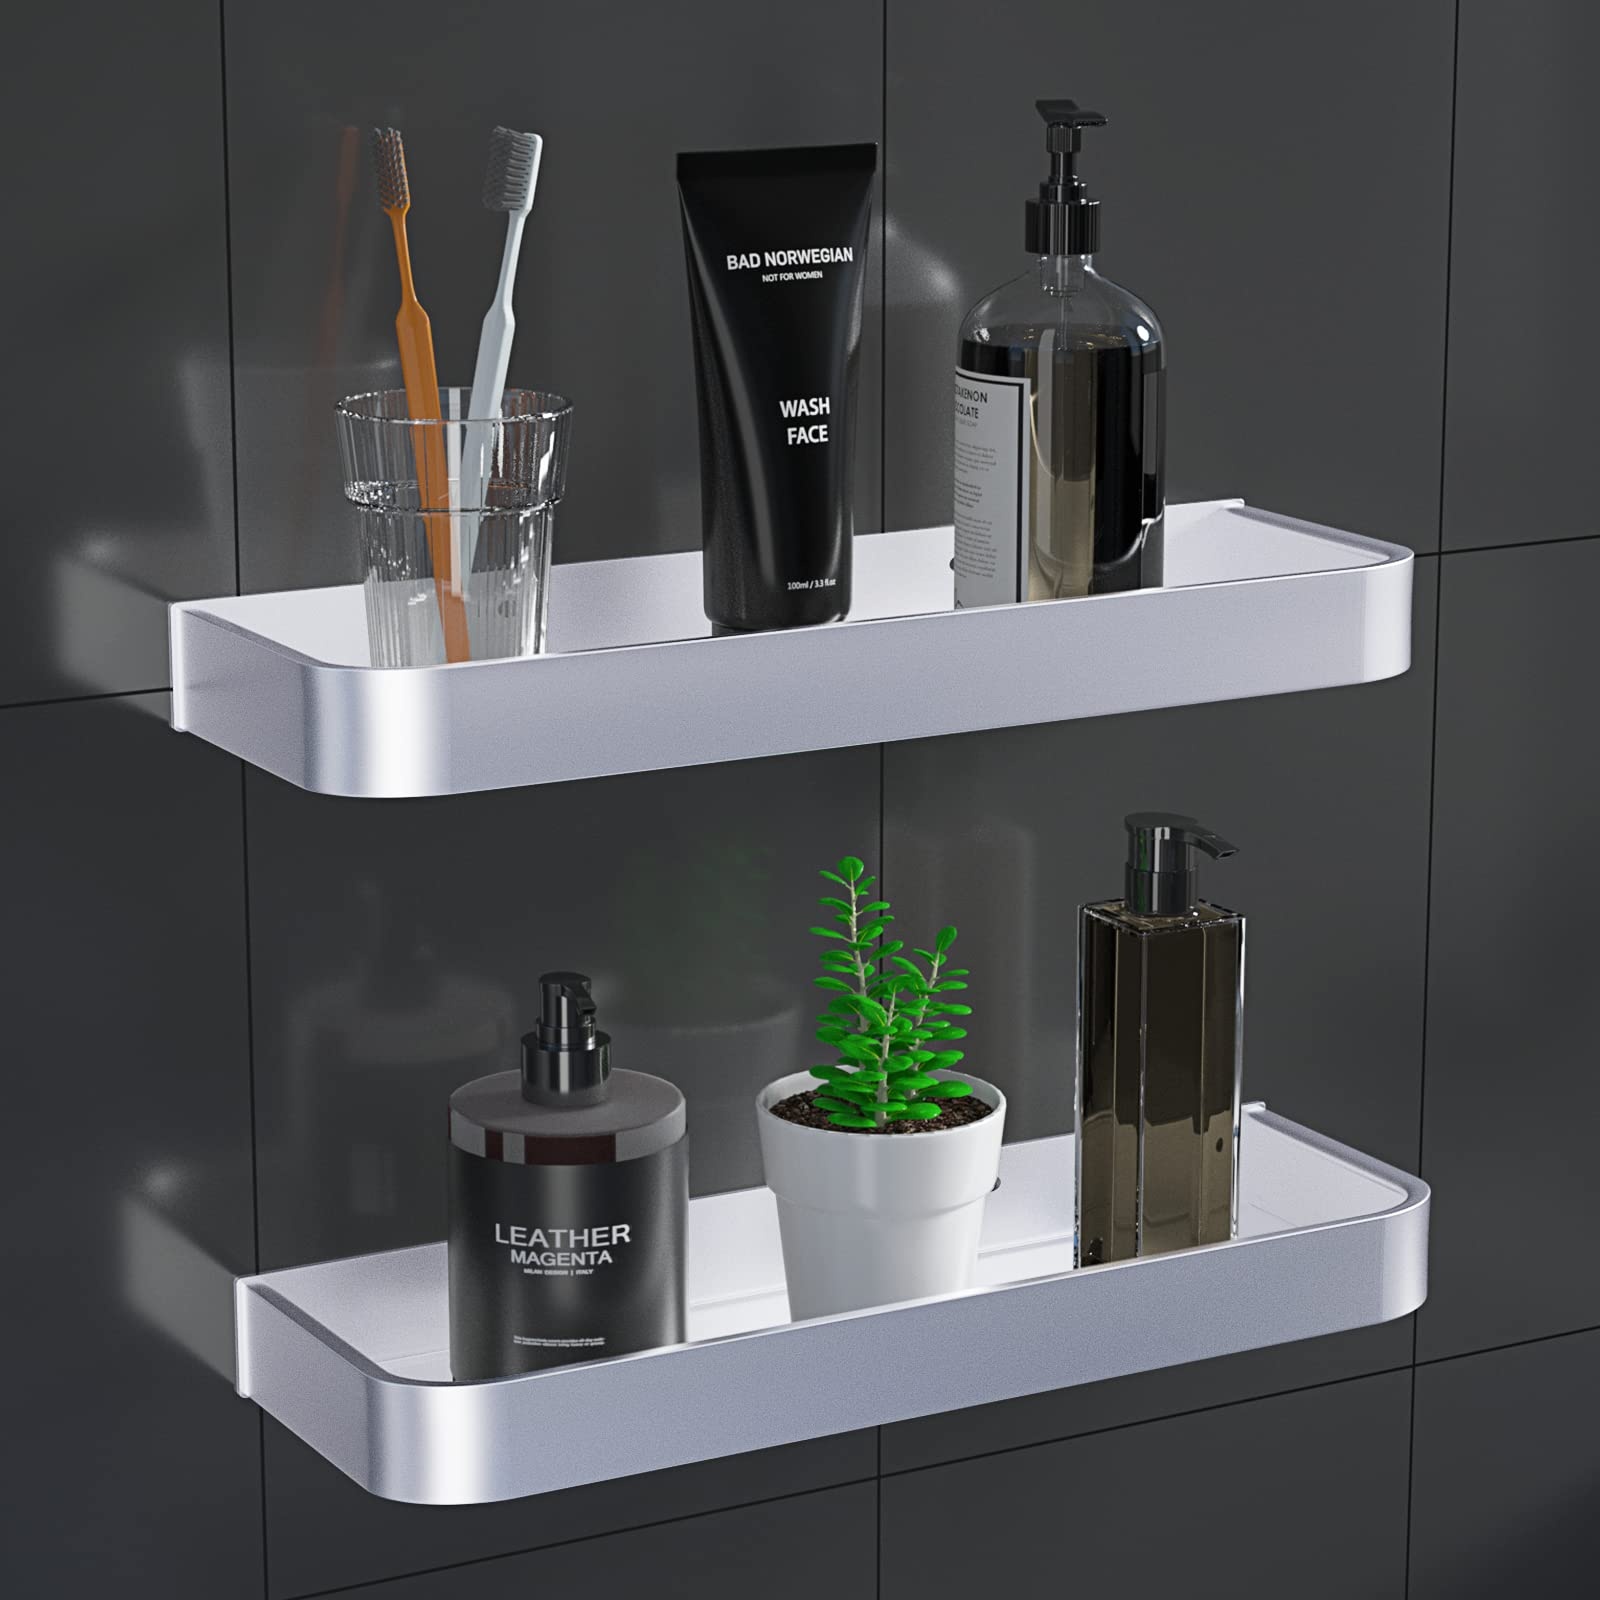
1 x RAW Customer Returns Bestdon No Drilling Shower Shelf Self Adhesive Aluminum Hanging Organizer for Bathroom Kitchen - 2pcs Silver - RRP €28.89
Download Manifest: HERE Title Qty Unit Price Total Price ASIN EAN Bestdon No Drilling Shower Shelf Self Adhesive Aluminum Hanging Organizer for Bathroom Kitchen - 2pcs Silver 1 €28.89 €28.89 B0B155C366 734914559469
Brand: Jobalots
Category: Home & Garden > Bathroom Accessories > Bath Caddies > Shower Caddies